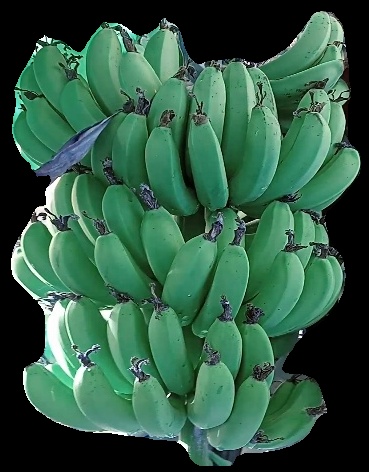
Variety: pachbale
Grade: grade1